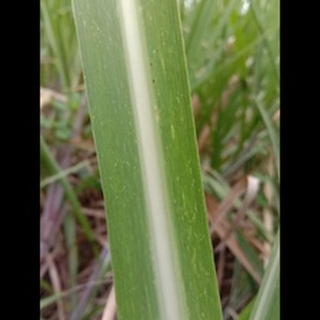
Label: sugarcane_mosaic